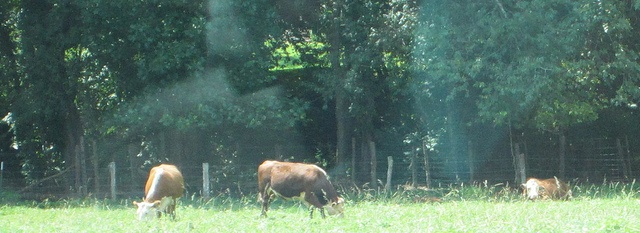
A herd of cattle grazing on a lush green field.
Three cows graze in the grass in a fenced area.
A bunch of animals and cows in a green field.
two cows eating some grass while a third lays down in the shade
Two cows graze in a fenced meadow while a third lies in the grass.